Huntington Building

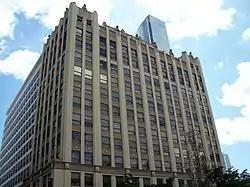

The Huntington Building (also known as the Consolidated Bank Building) is a historic site in Miami, Florida. It is located at 168 Southeast 1st Street. On January 4, 1989, it was added to the U.S. National Register of Historic Places.